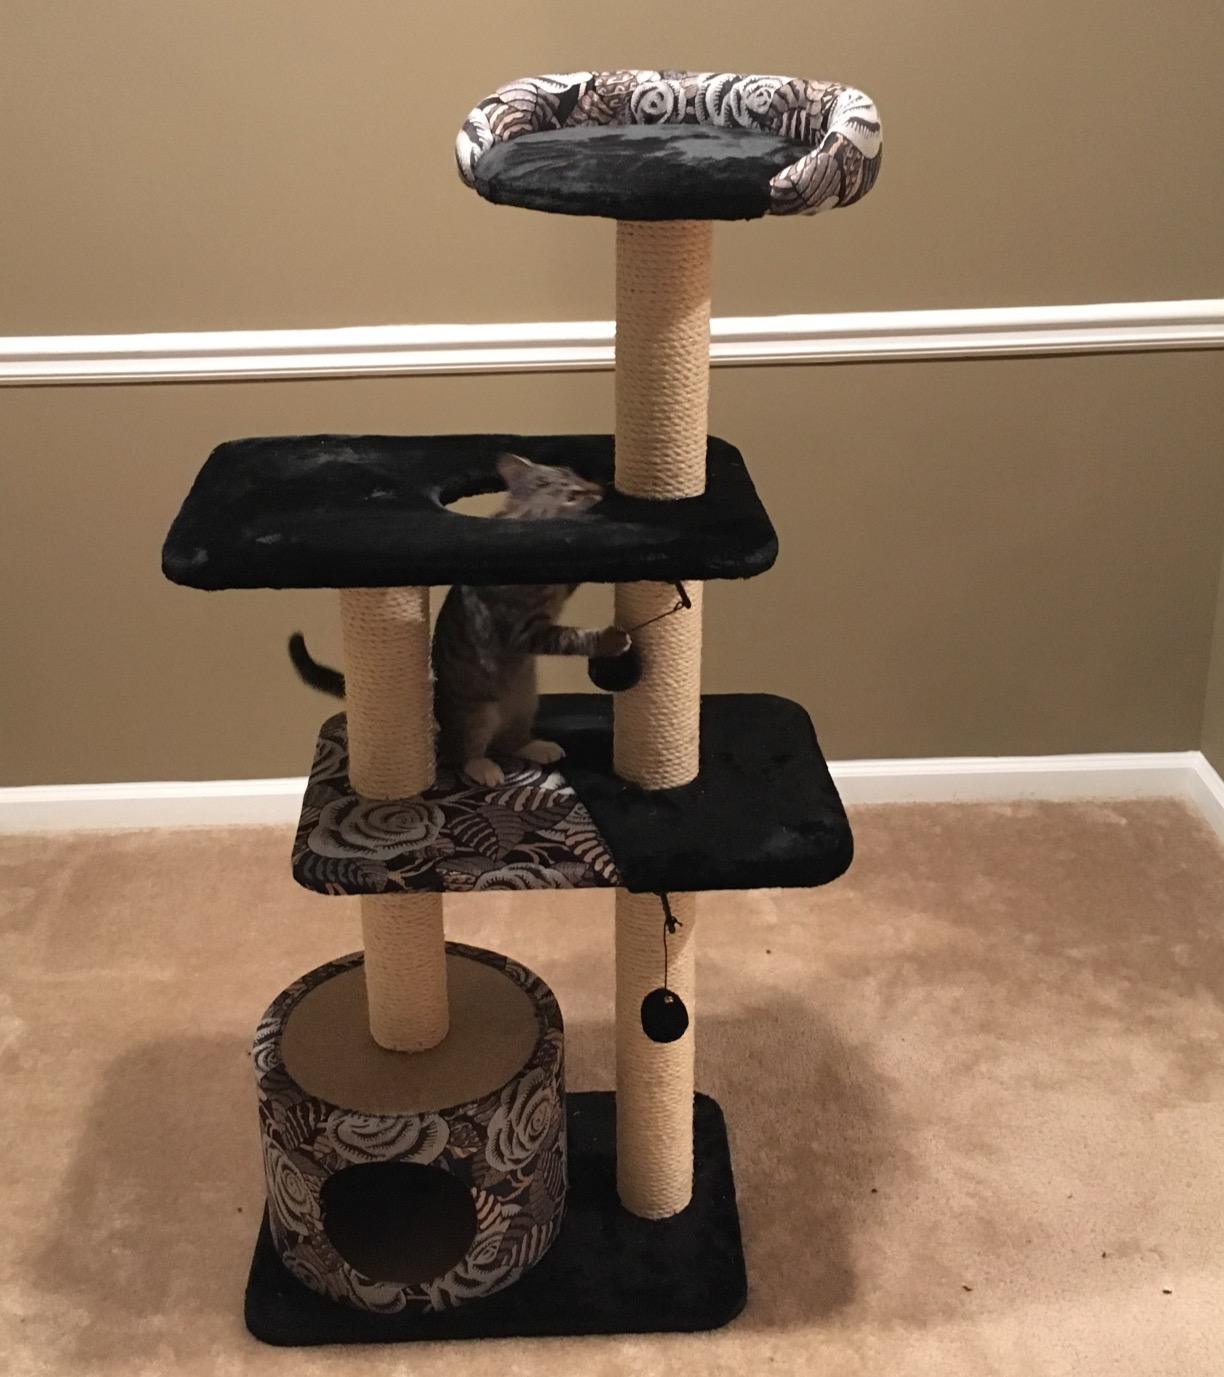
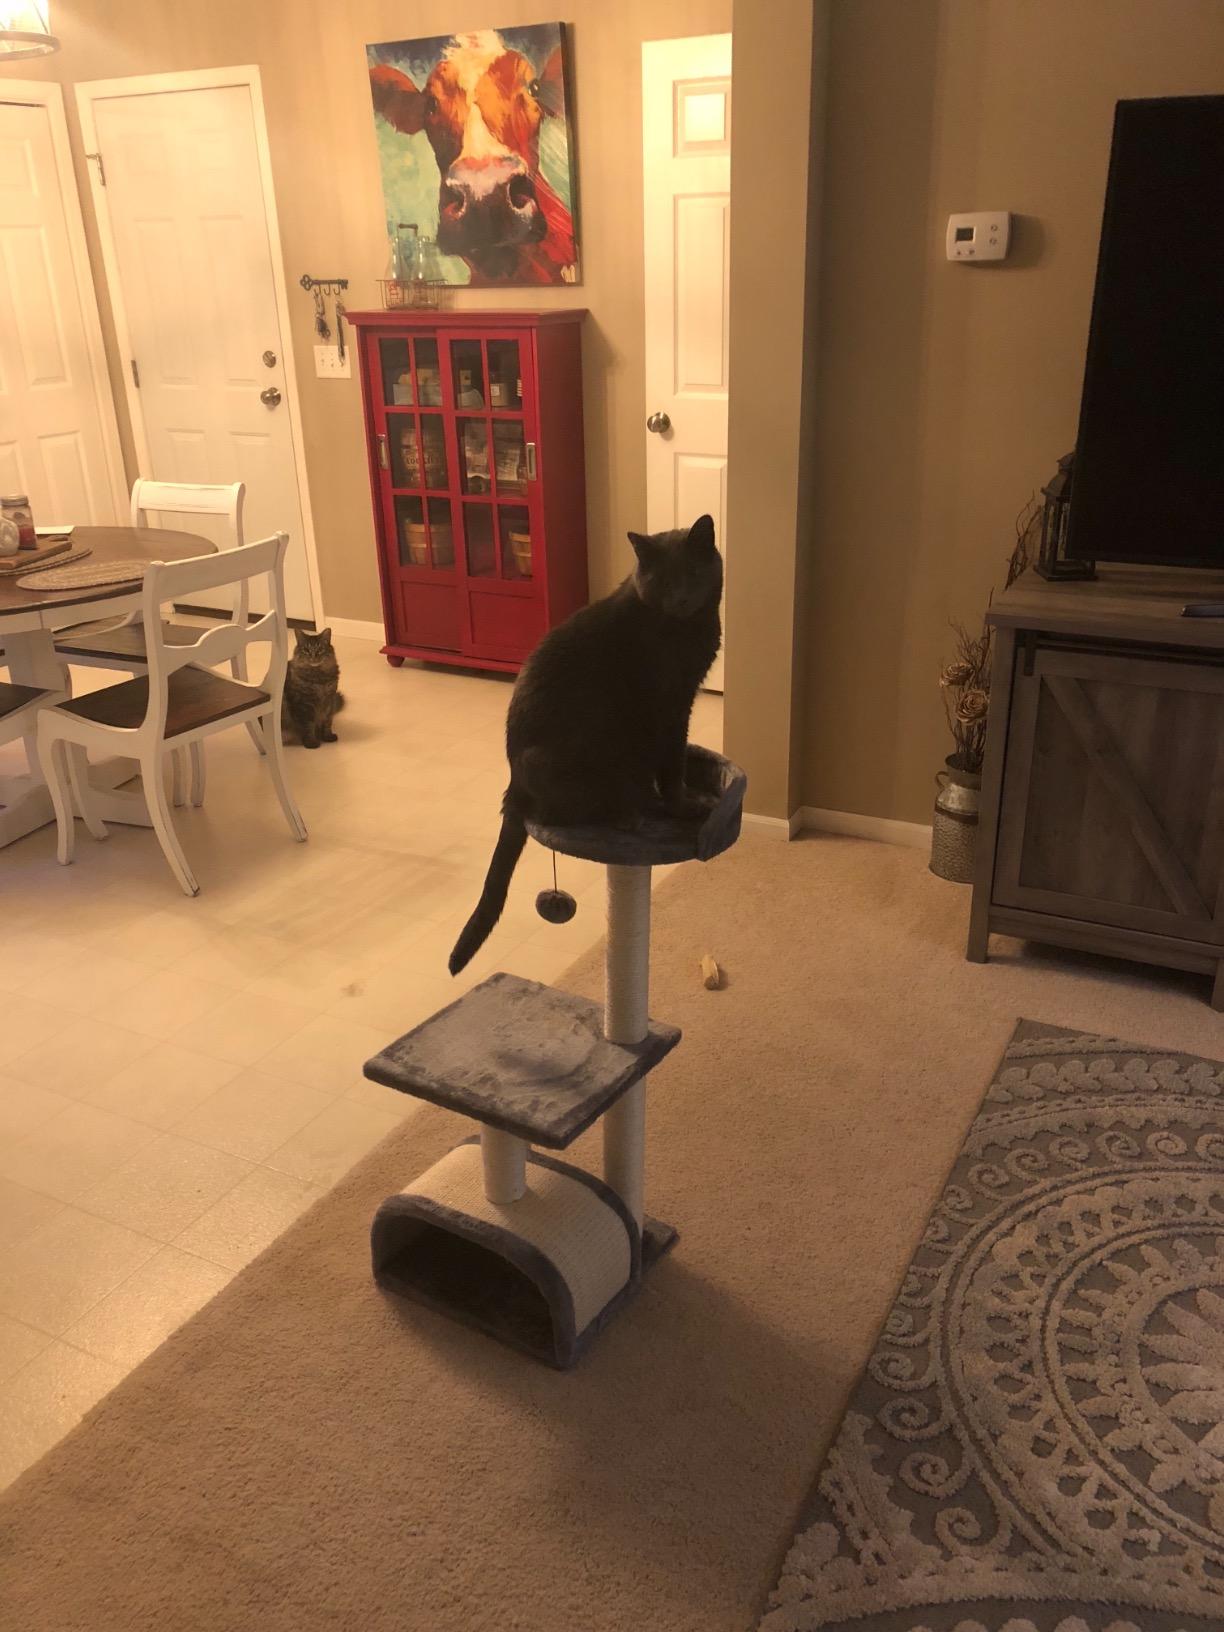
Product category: items_cat tree
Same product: no